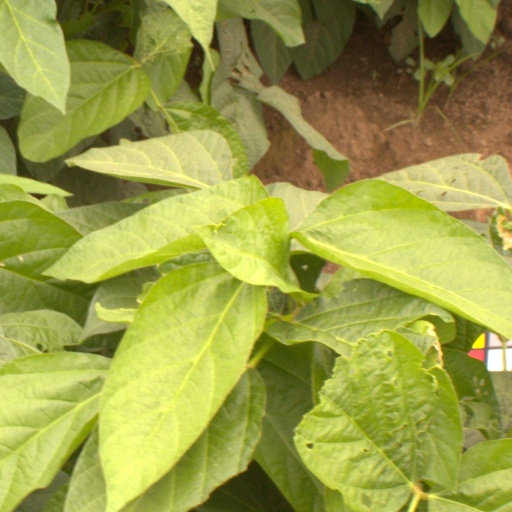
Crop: soybean